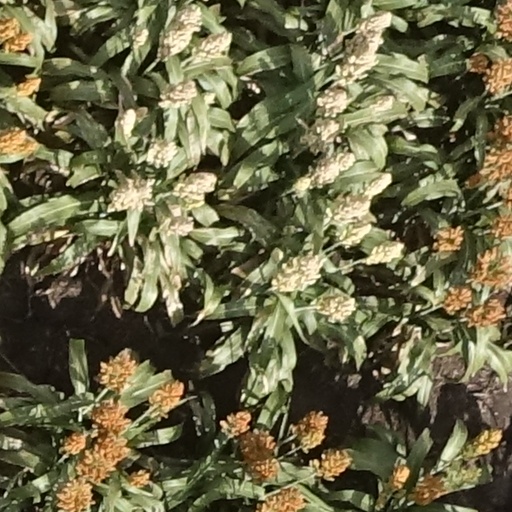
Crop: sorghum